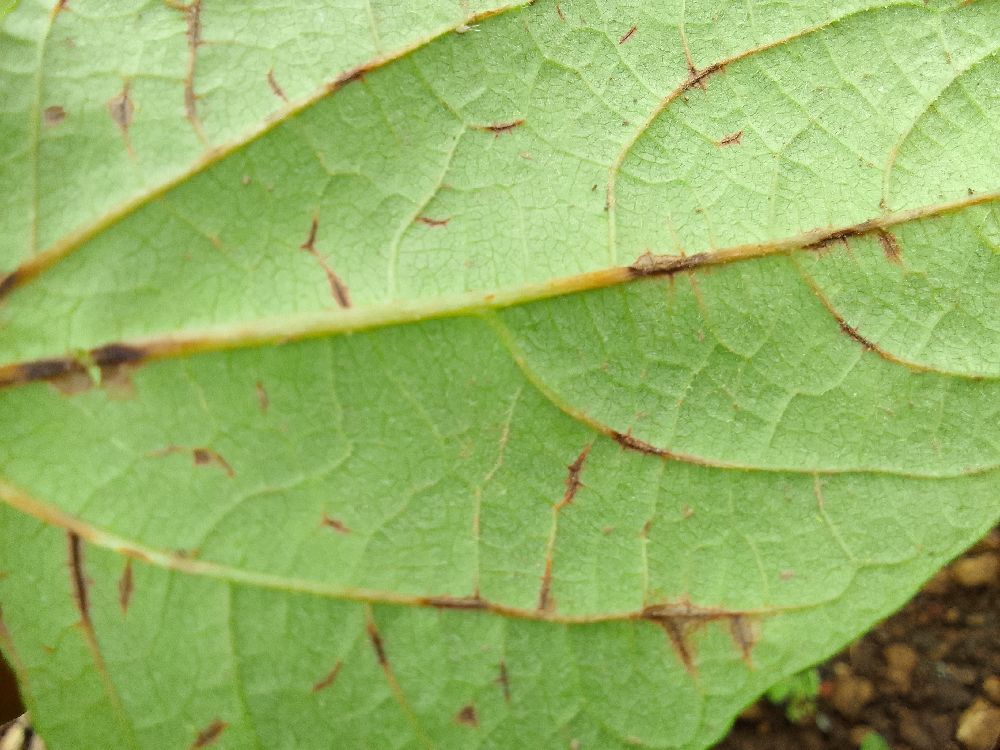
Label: anthracnose